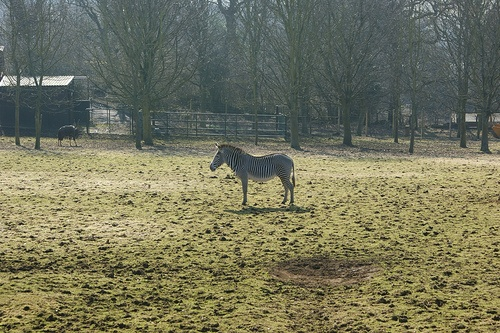
An animal that is standing in some grass.
A striped horse standing in the middle of a lot.
a group of zebras on a farm in a field
A zebra stands alone in a trodden area.
A zebra standing in a large fenced in field with trees in the background.